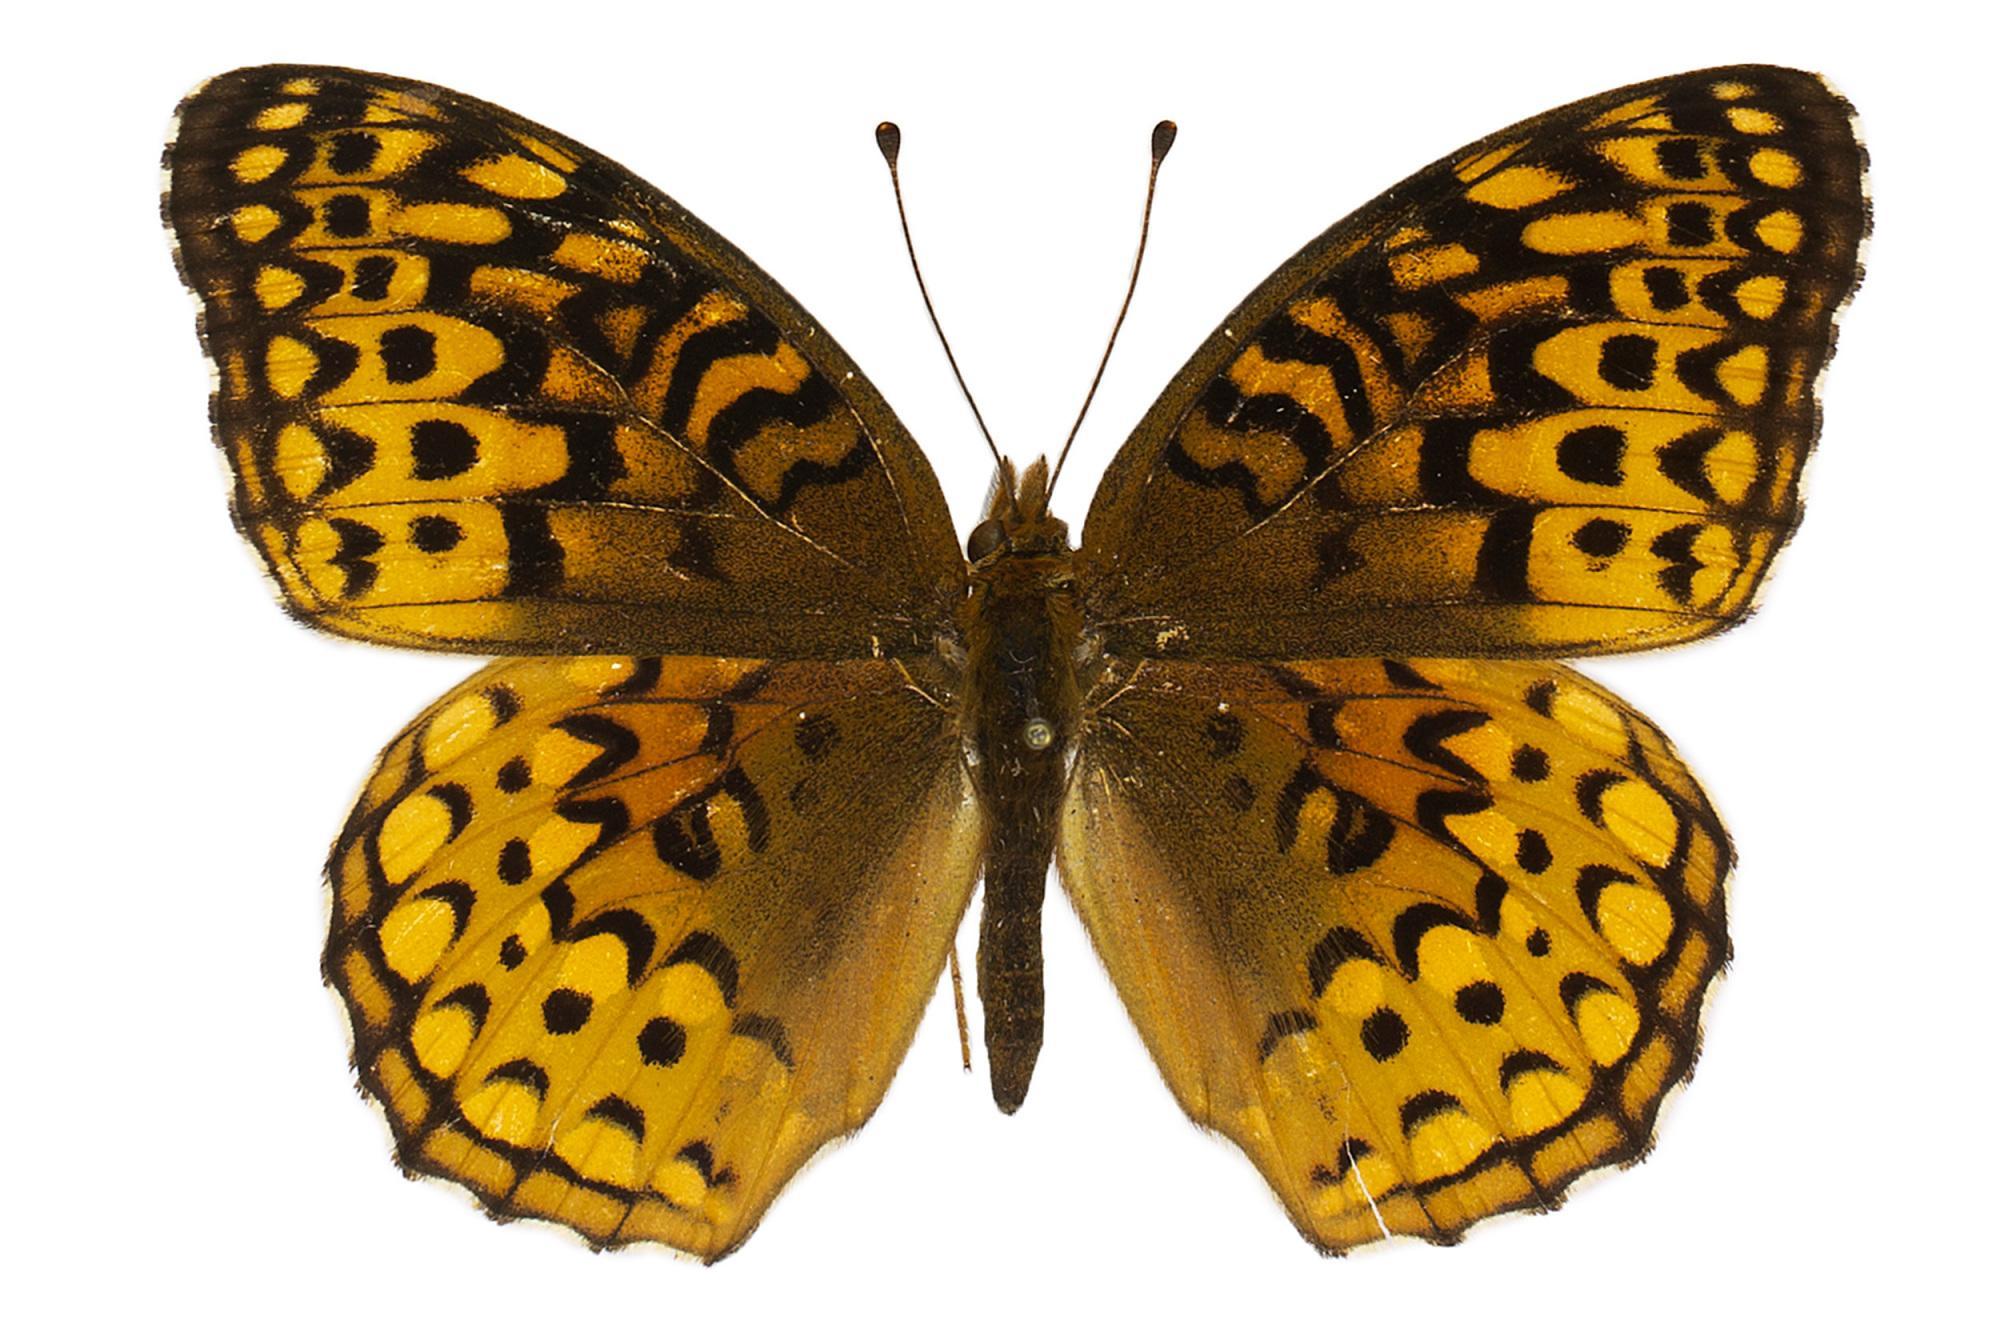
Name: Atlantis Fritillary
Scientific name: Speyeria atlantis
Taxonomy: Animalia, Arthropoda, Hexapoda, Insecta, Lepidoptera, Nymphalidae, Heliconiinae